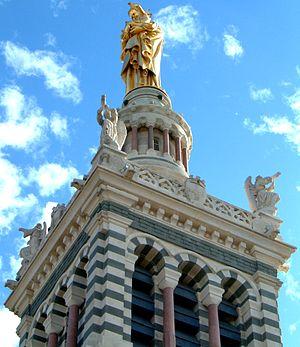
Notre-Dame-de-la-Garde, souvent surnommée « la Bonne Mère », est une basilique mineure du XIXᵉ siècle de l'Église catholique. Emblème de Marseille, dédiée à Notre-Dame de la Garde, elle domine la ville et la mer Méditerranée depuis le sommet de la colline Notre-Dame-de-la-Garde.